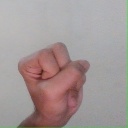
अक्षर: स